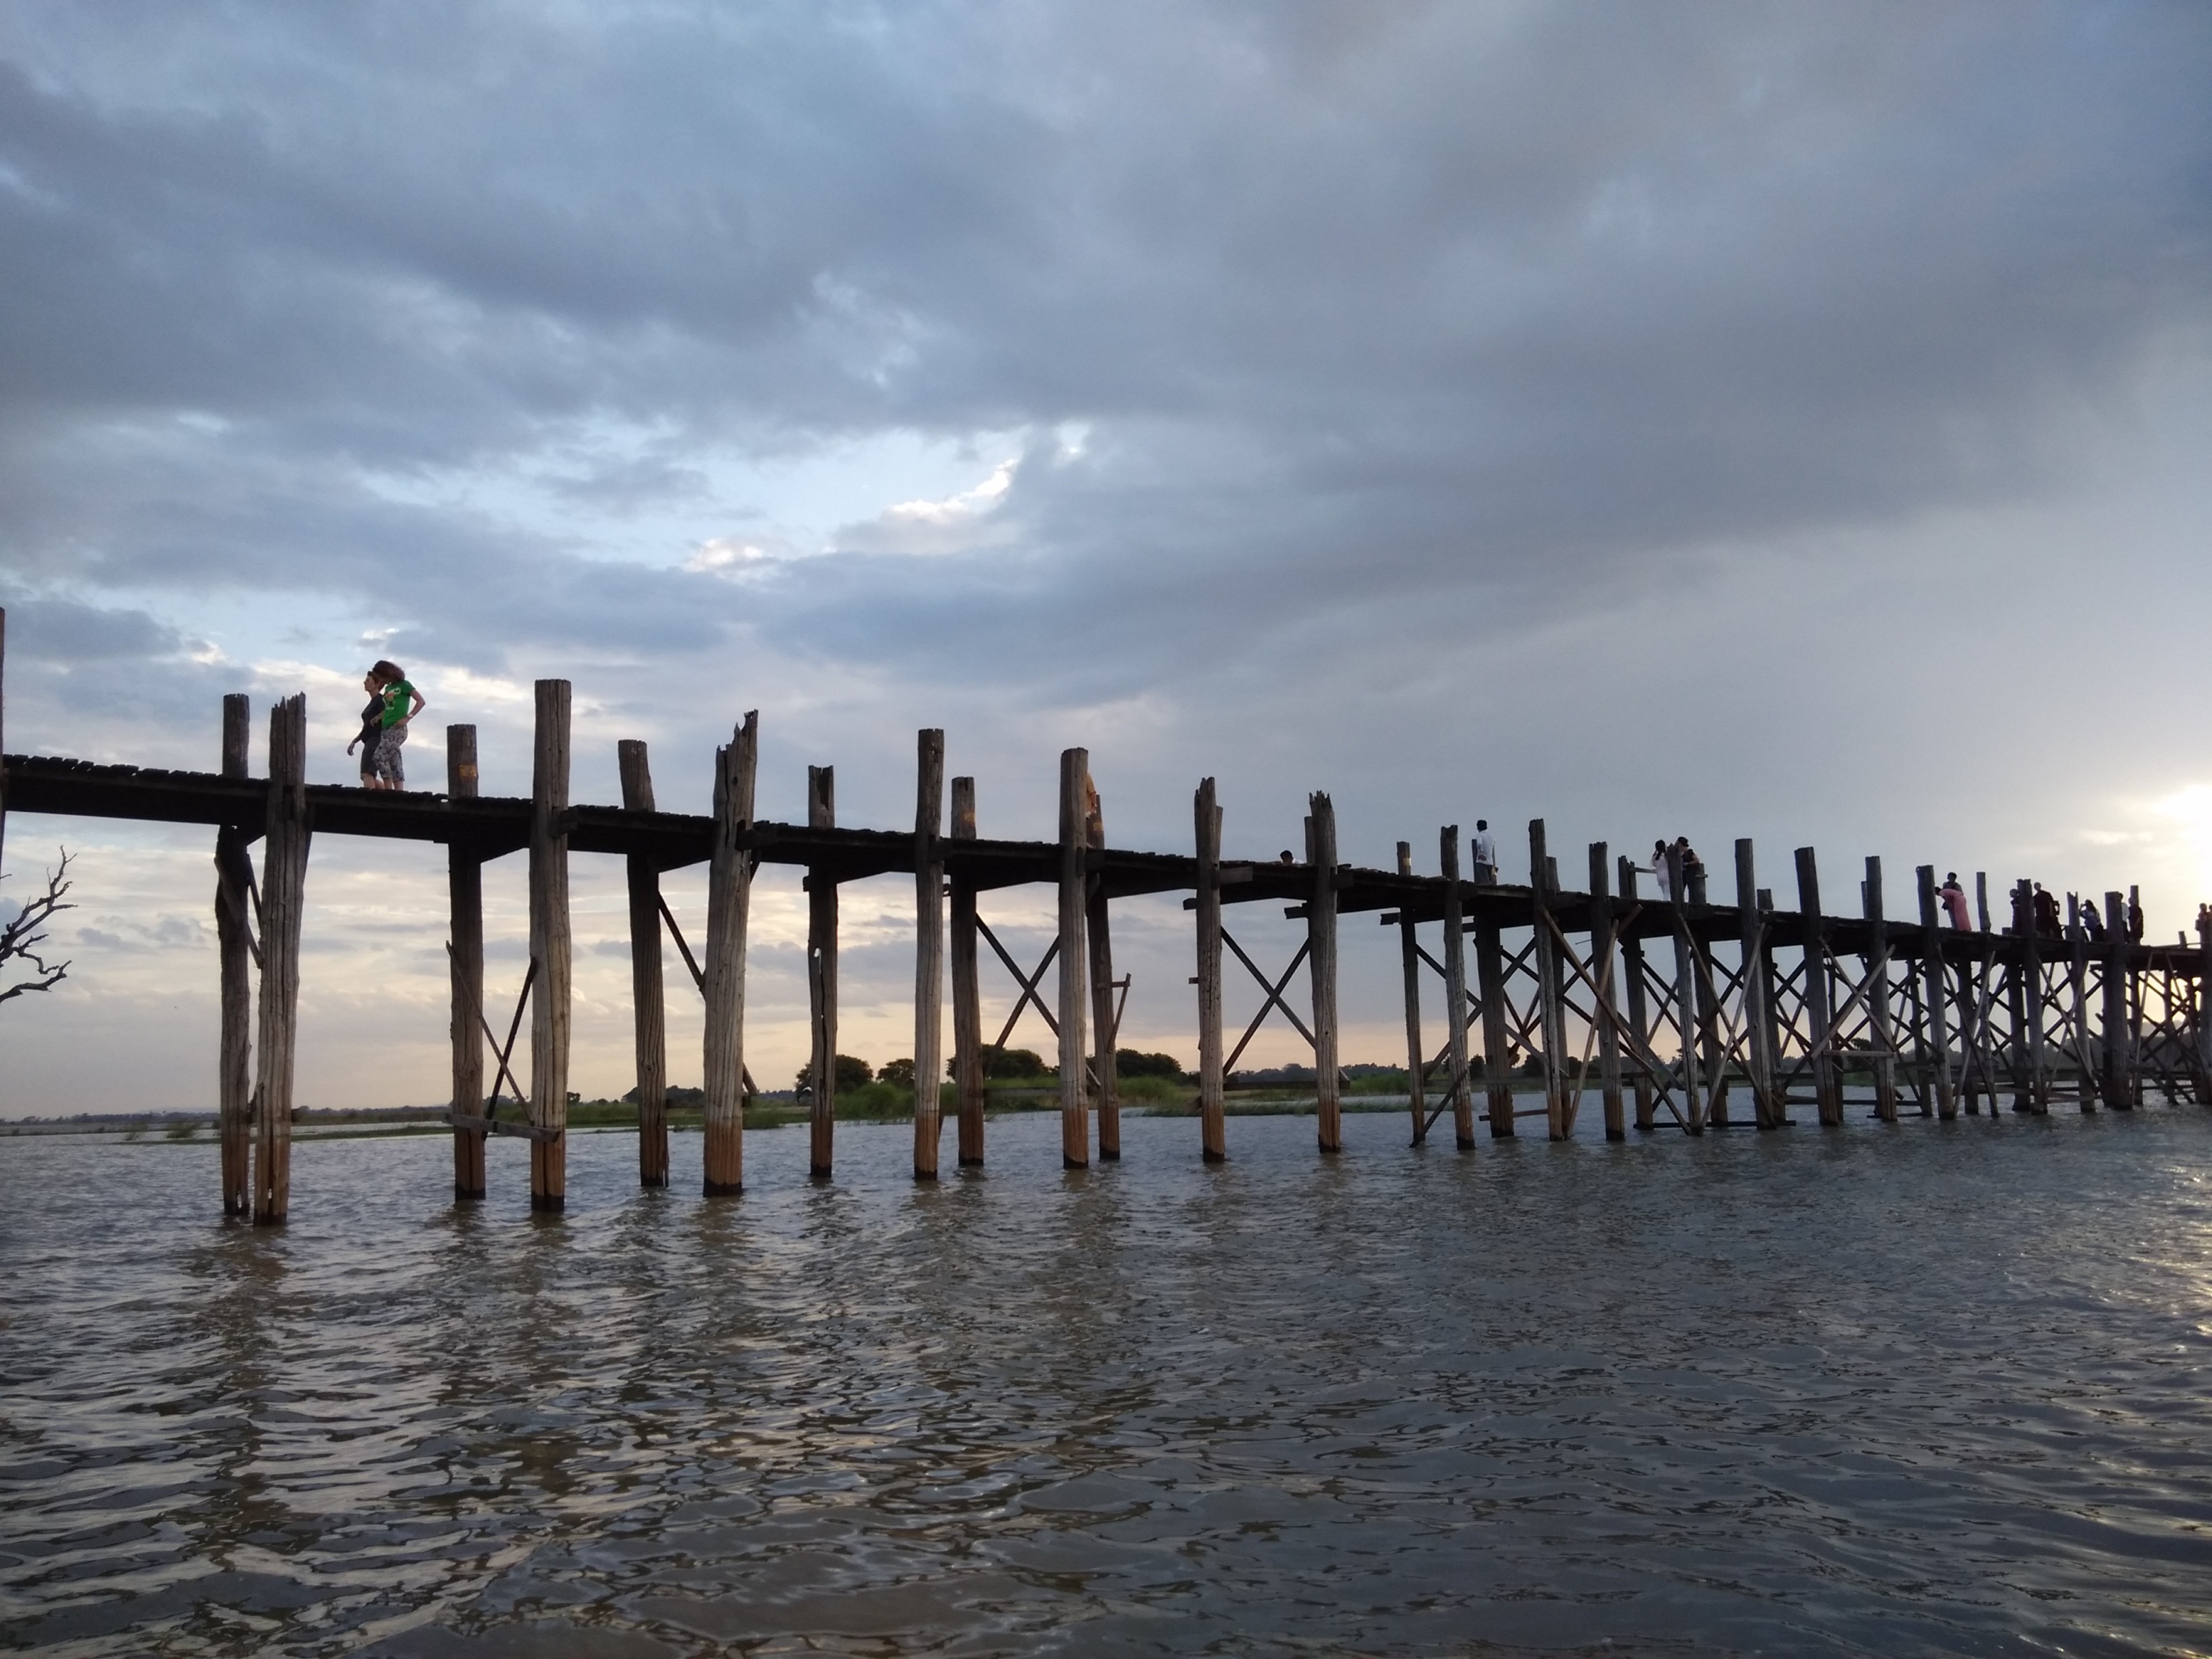
sea, horizon, sunset, bridge, morning, pier, dusk, evening, reflection, burma, nonbuilding structure, teka, amarapura, u bein